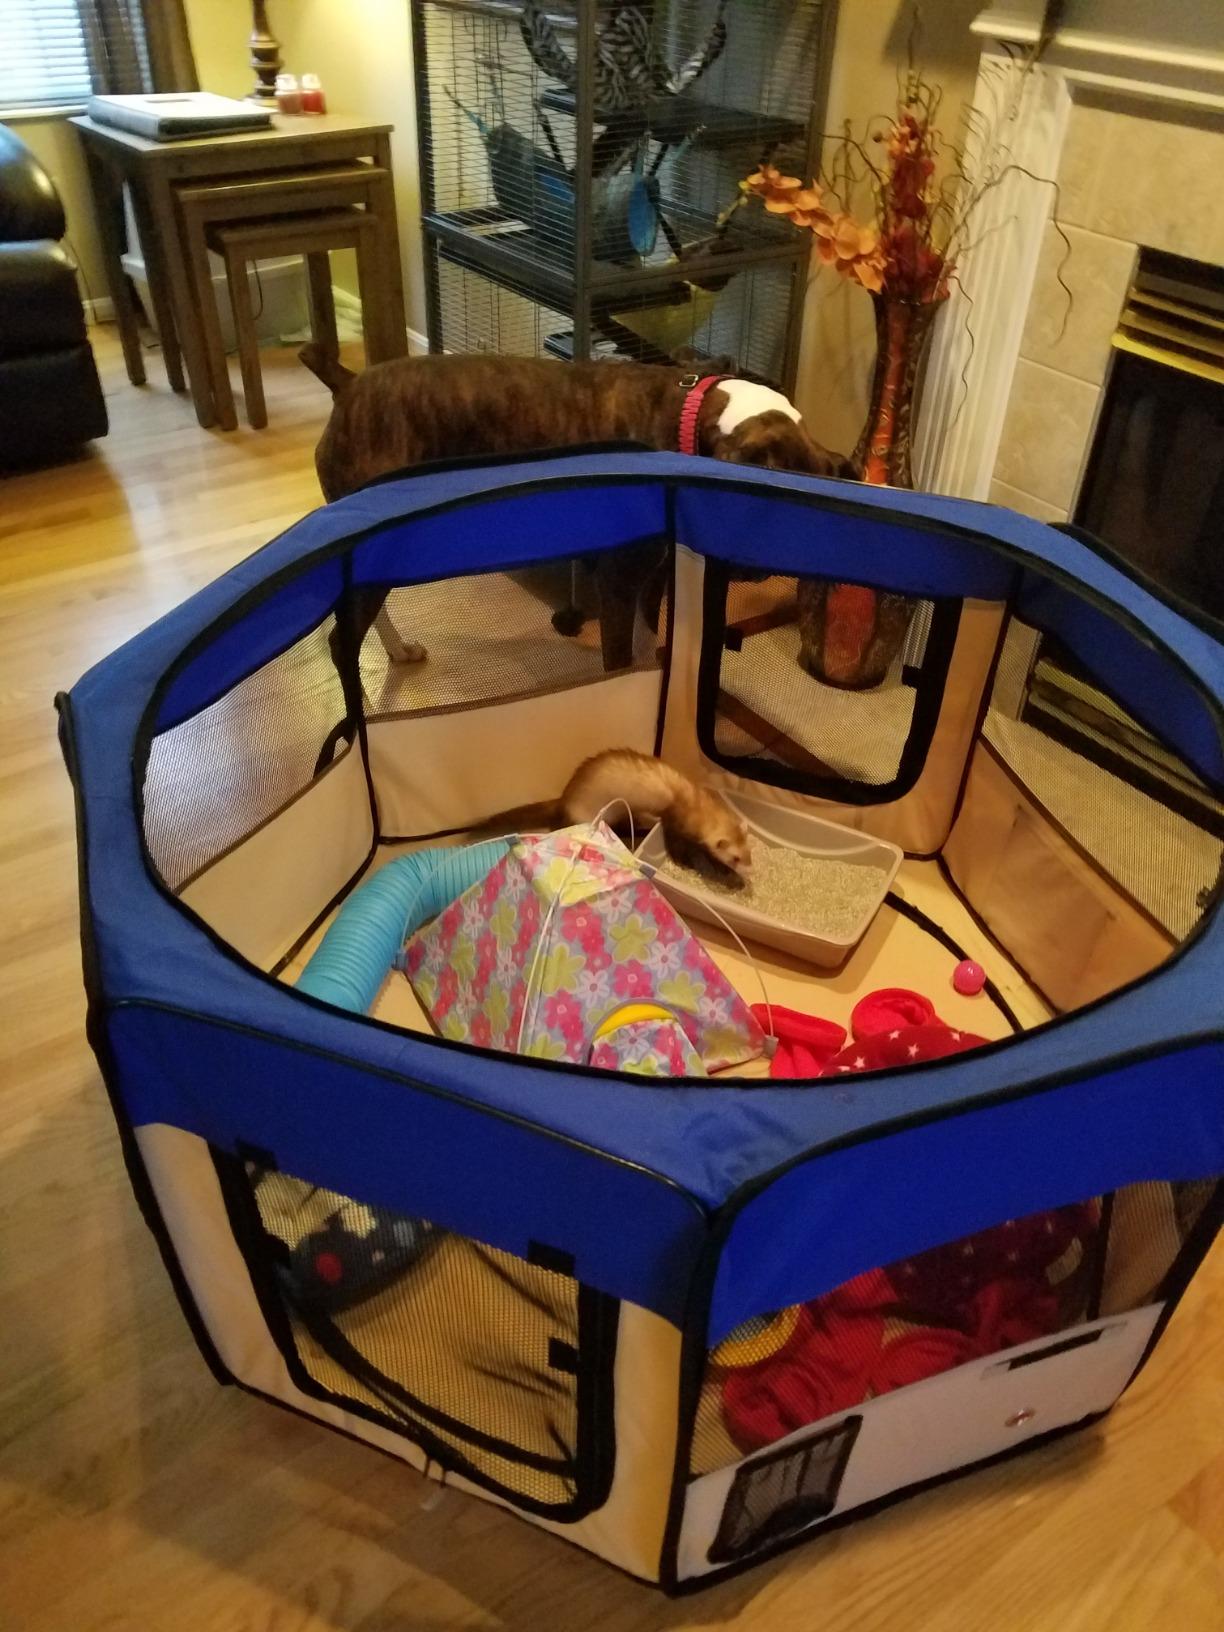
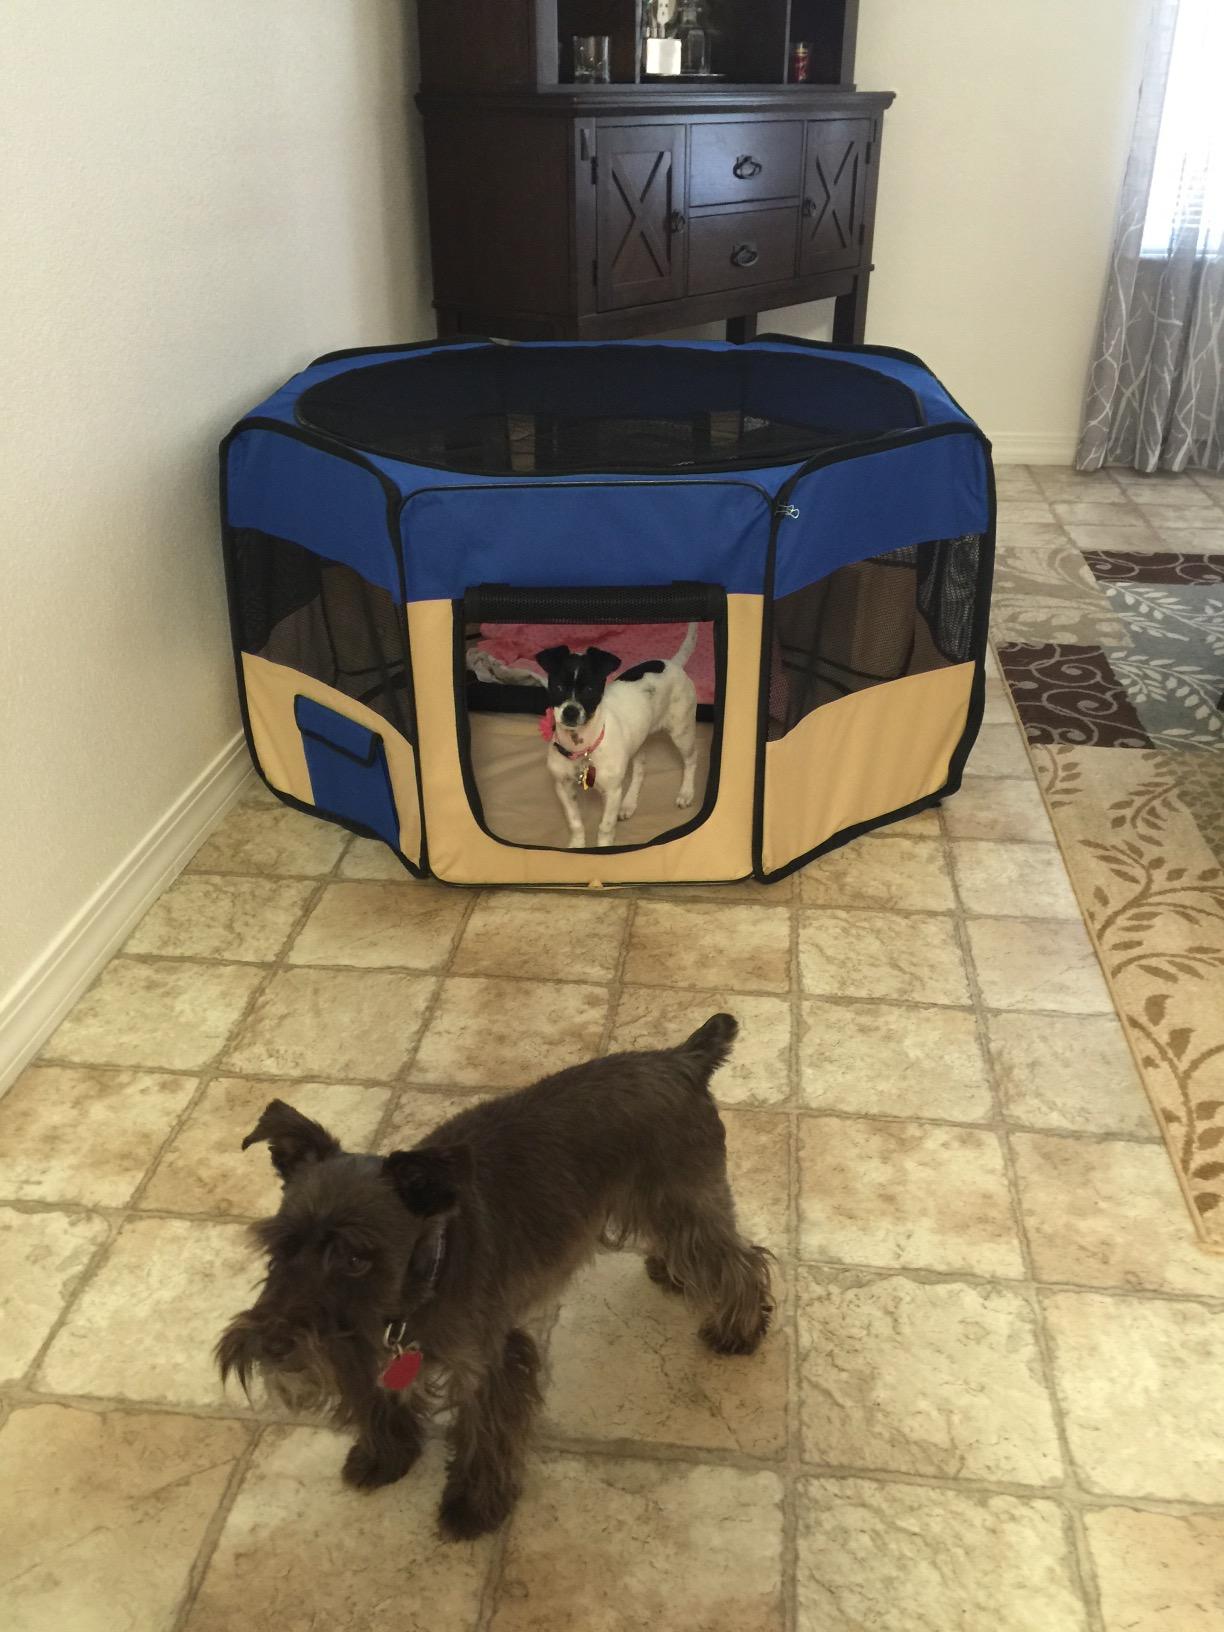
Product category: items_kennel
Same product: yes